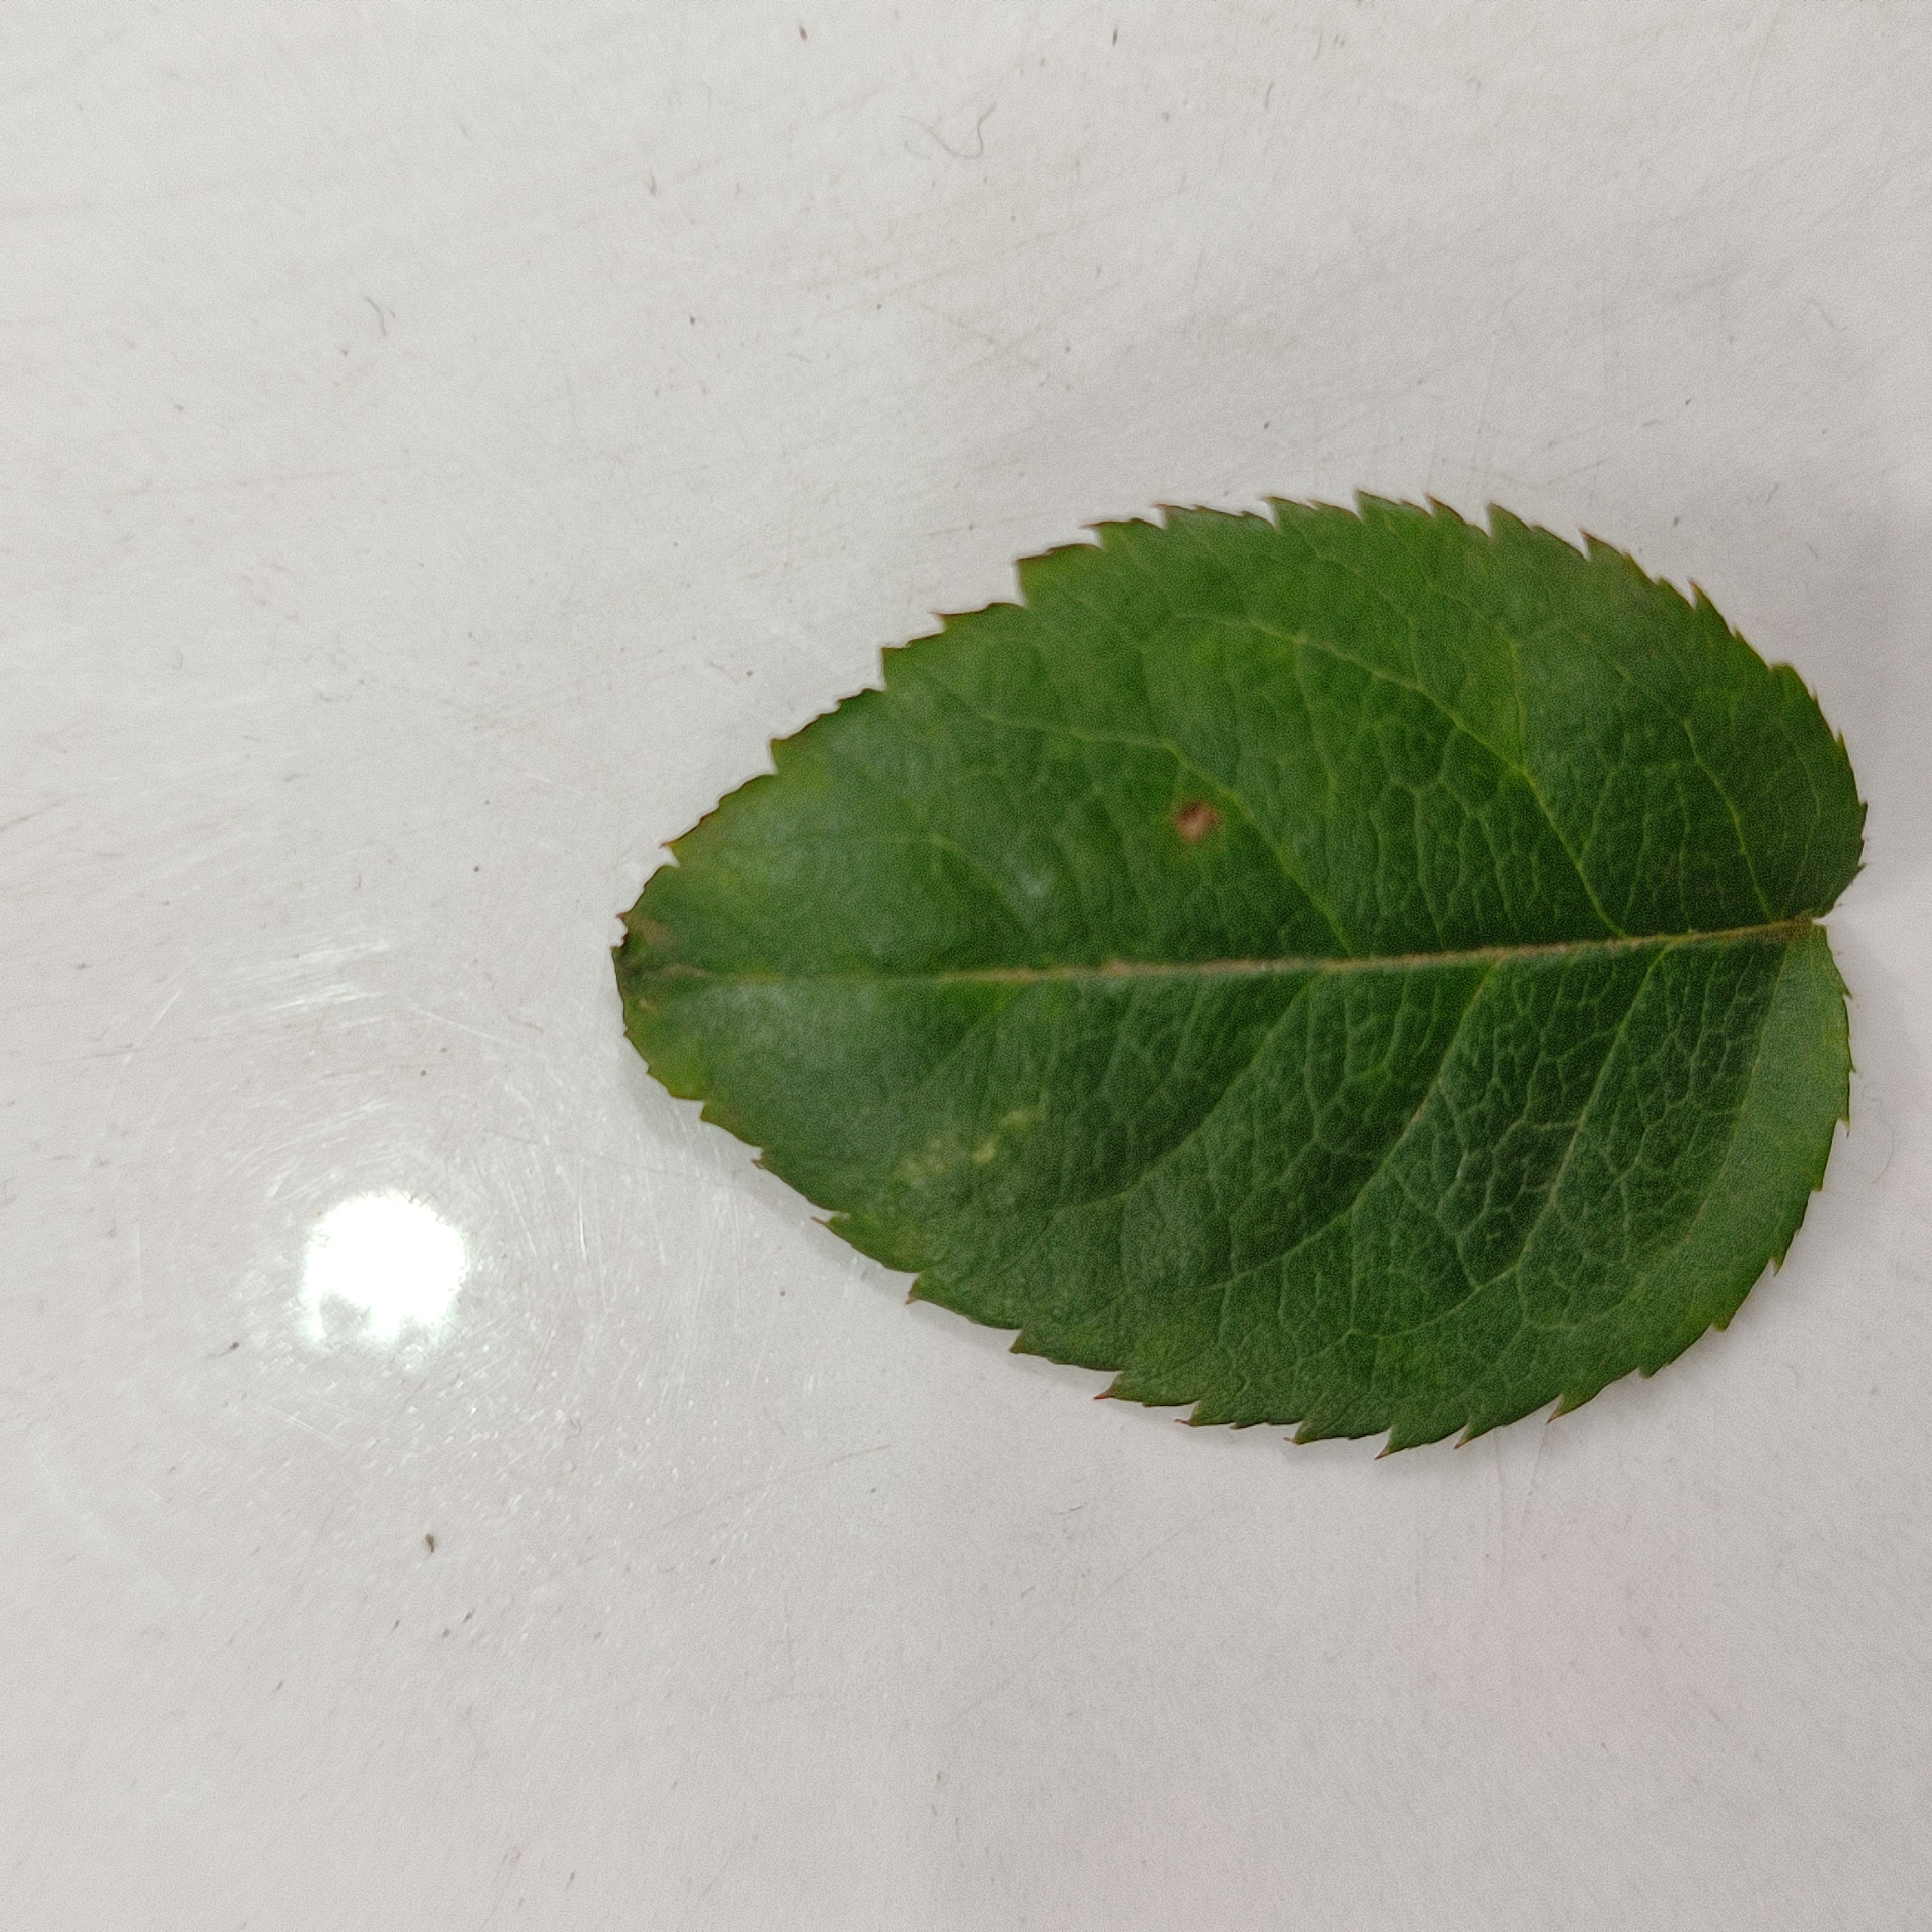
Label: Healthy Leaf